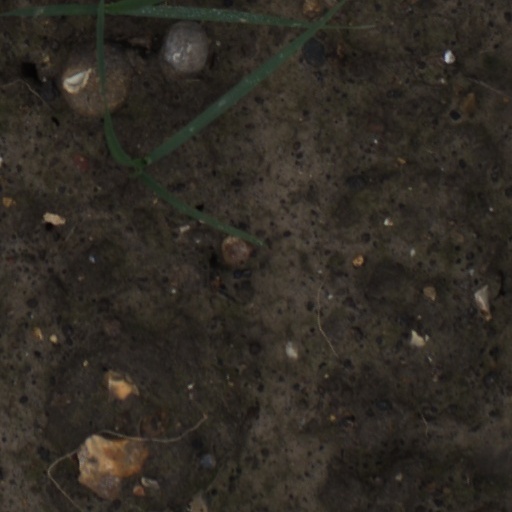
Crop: wheat